Islamic Education Movement

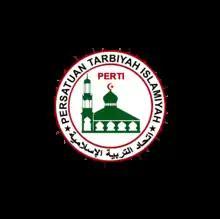

Union of Islamic Education (Jawi: ڤرستوان تربيه اسلاميه; Arabic: اتحاد التربية الإسلامية‎ "Ittiḥād at-Tarbiyah al-Islāmīyah"), also known as PERTI, is a Shafii-Ash'ari Islamic organization in Indonesia. The organization was founded by Sulaiman ar-Rasuli on May 5, 1928 in Candung, West Sumatra. In its development, PERTI had become a political party and gained four People's Representative Council (DPR-RI) seats and seven Constituent seats in 1955 general election.